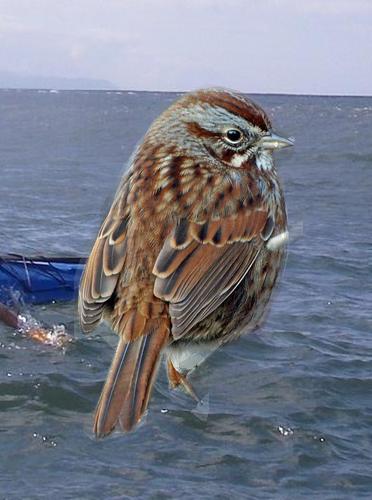
Bird species: Song_Sparrow
Bird type: landbird
Background: water